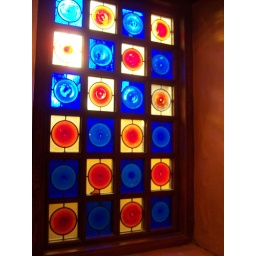
Stained glass window in Rancho del Zocalo Restaurante in Frontierland